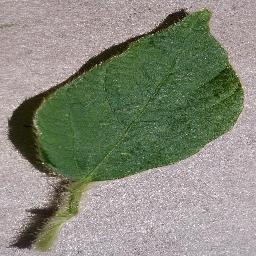
Label: Soybean___healthy